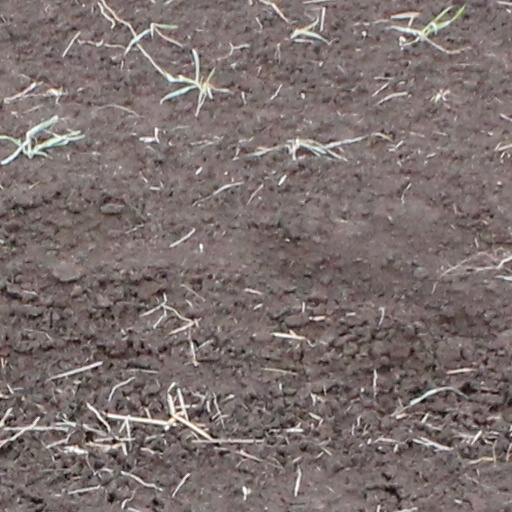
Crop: wheat